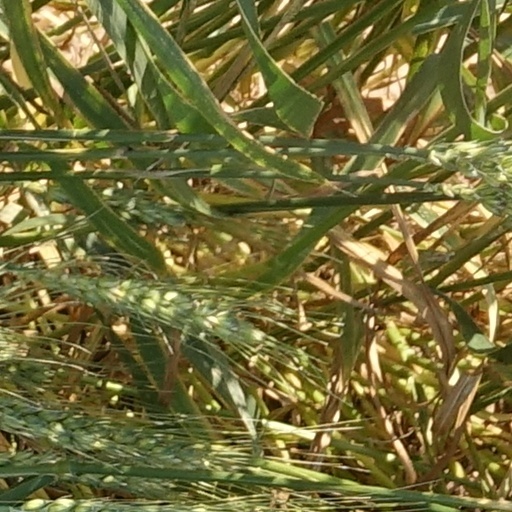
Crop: wheat